Describe the emotion expressed in this image:  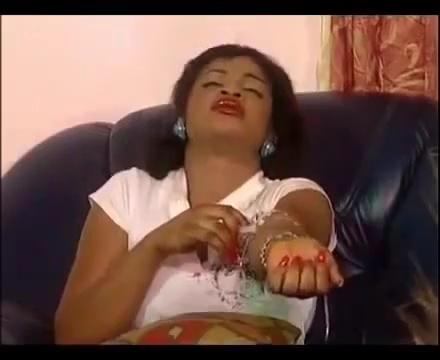
This person displays Fear, valence and arousal with low intensity.